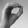
ASL letter: O